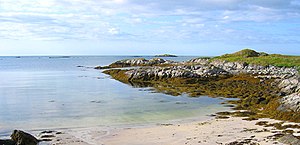
Vanna
Fra Torsvåg, længst mod  nordvest på Vanna.
Vannøya, eller Vanna er en ø som ligger yderst i Karlsøy kommune i Troms og Finnmark fylke i Norge.